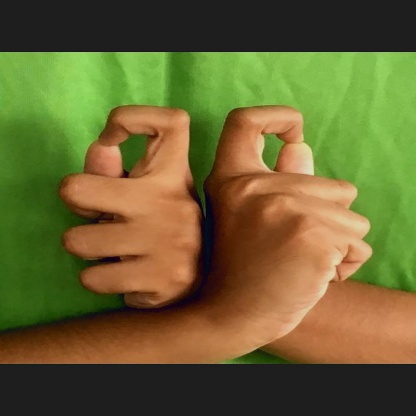
Mudra: Berunda